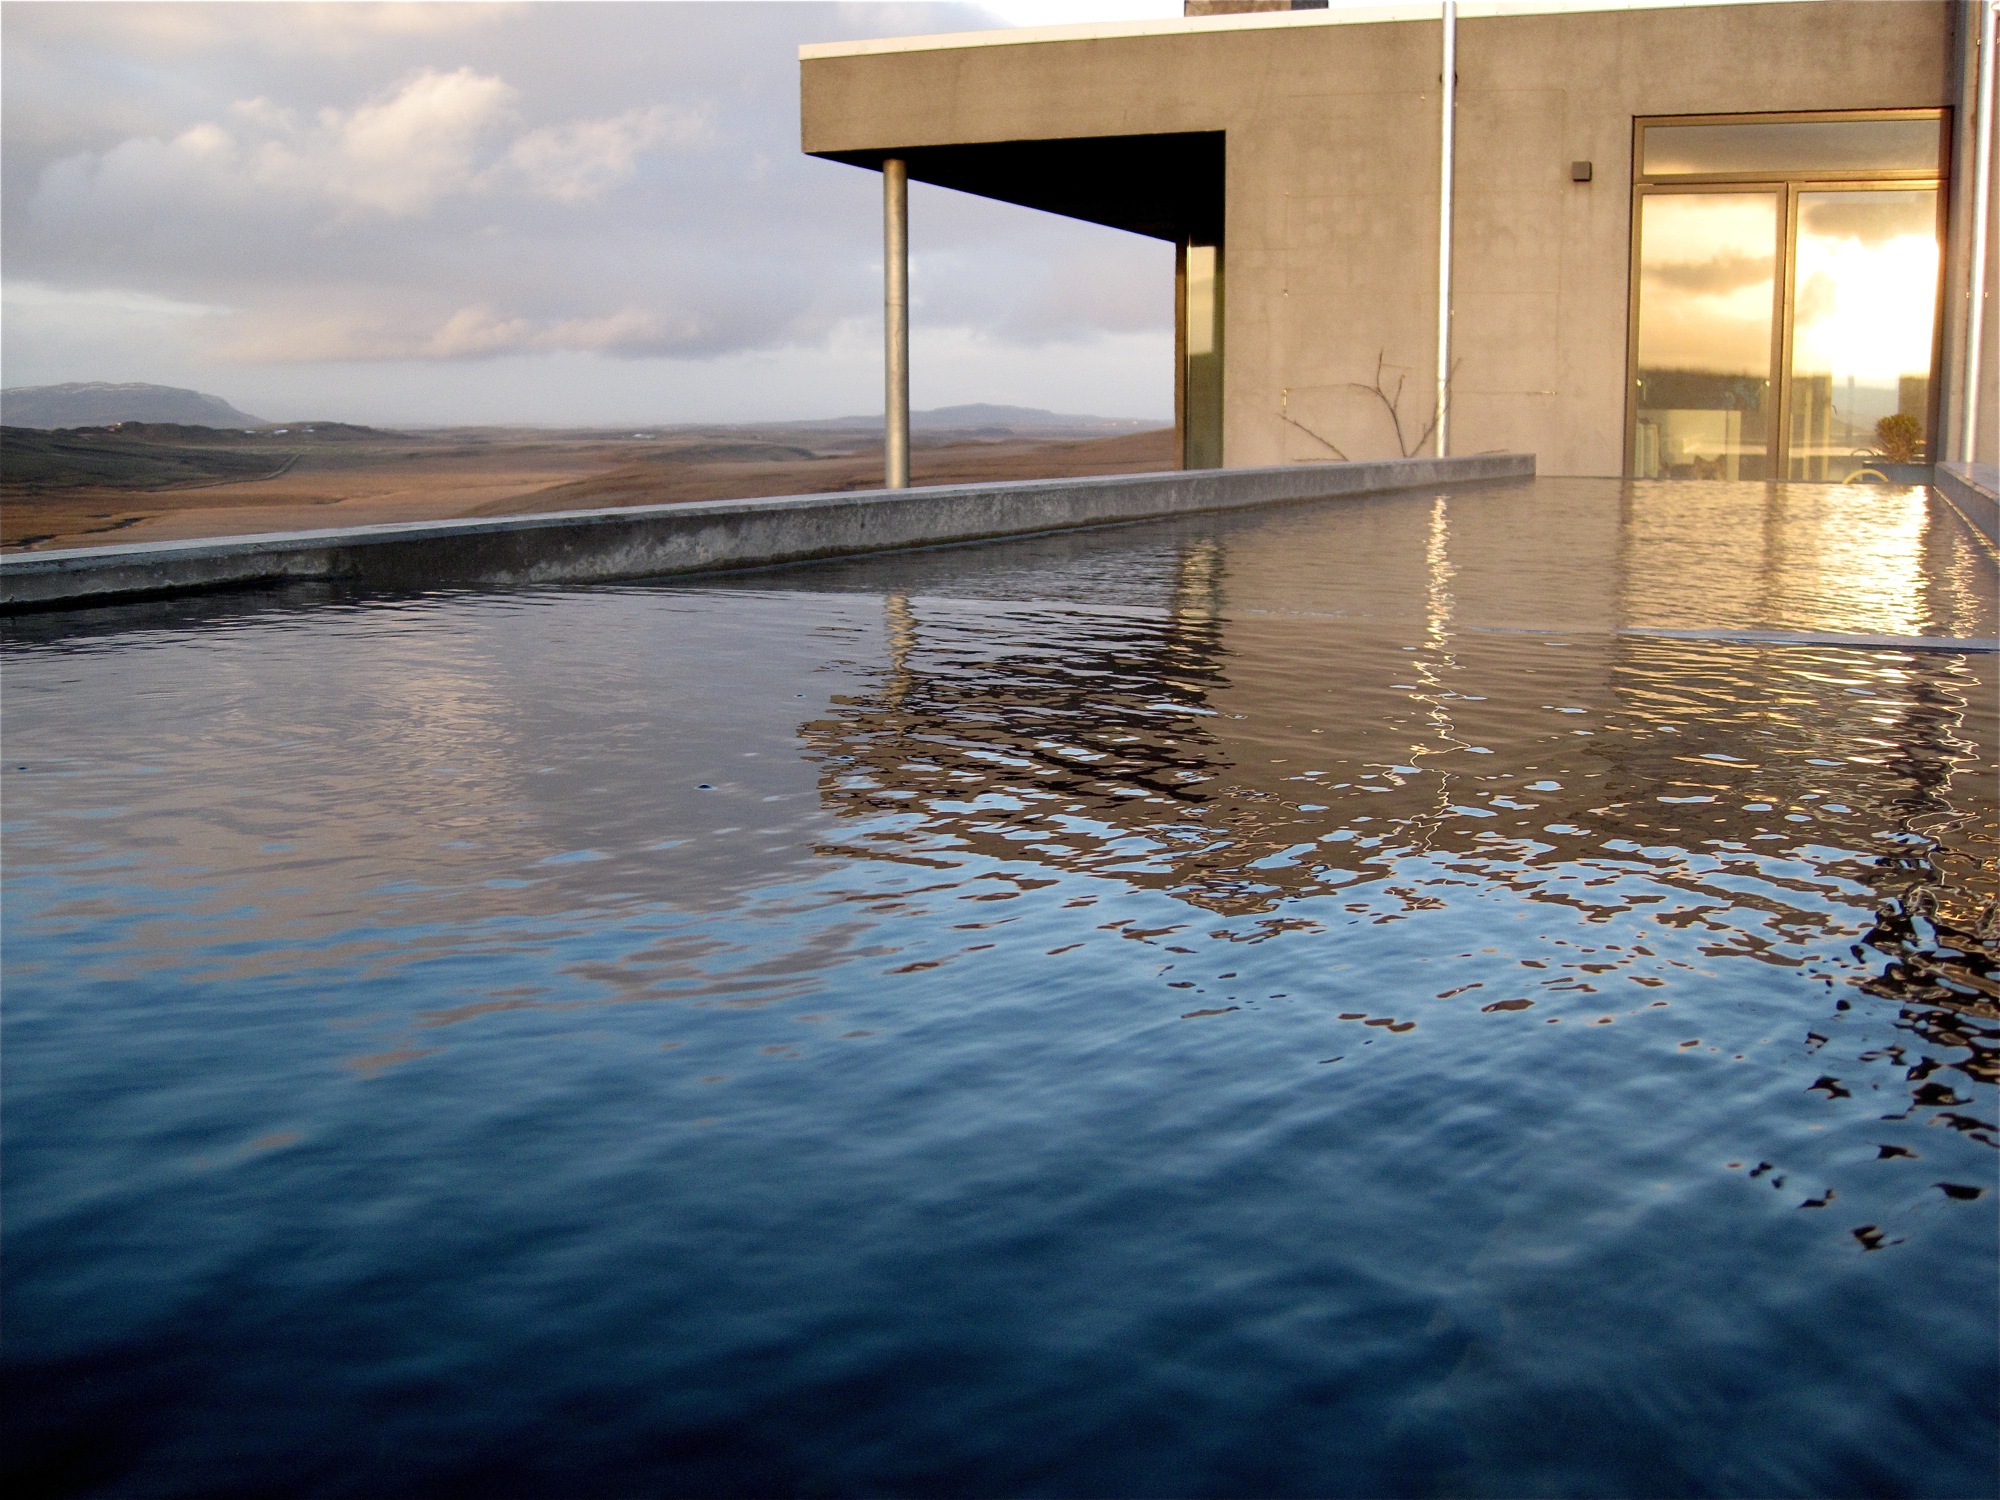
sea, water, ocean, sunlight, morning, wave, evening, reflection, iceland, skinnhufa